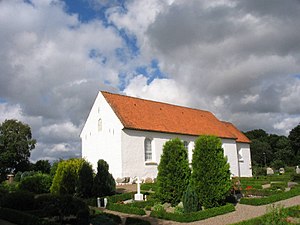
Tolne Kirke
Tolne Kirke, februar 2006
Tolne Kirke ligger i Tolne Kirkeby ca. 2 km syd for stationsbyen Tolne, ca. 13 km vestnordvest for Frederikshavn og ca. 18 km øst for Hjørring.